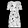
Label: Dress